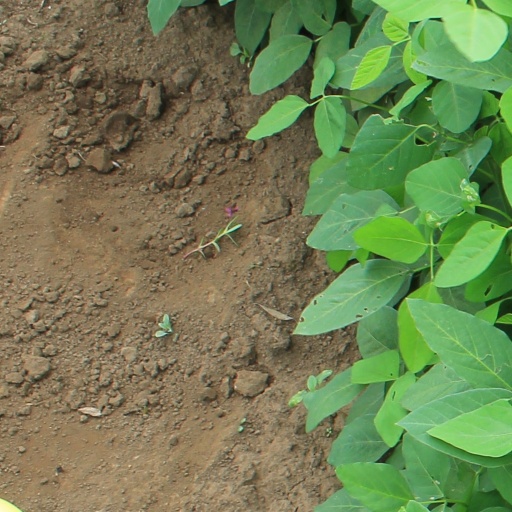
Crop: soybean